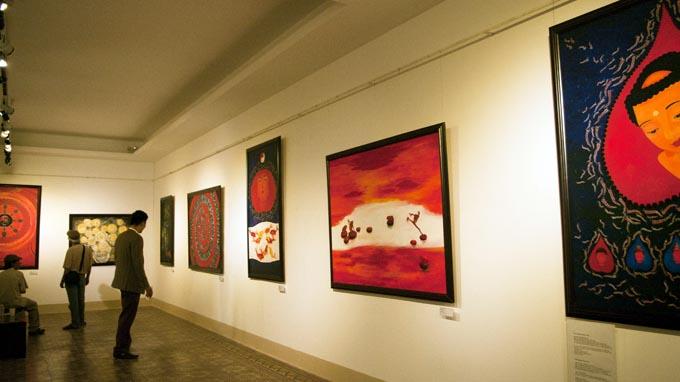
có nhiều bức tranh được treo ở trên tường của căn phòng trưng bày